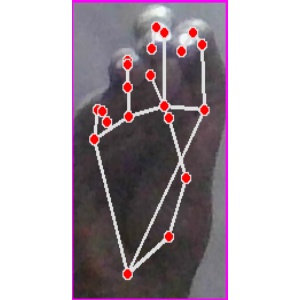
अक्षर: ङ